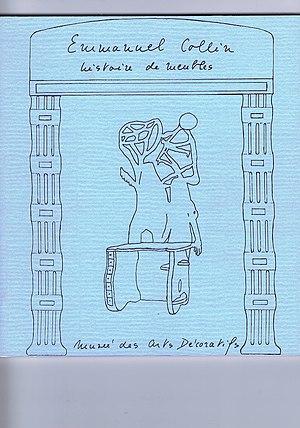
couverture du catalogue de l'exposition au Musée des Arts Décoratifs réalisée par l'artiste et le musée, le catalogue étant épuisé, a renoncé à tous droits sur ce catalogue.
Emmanuel Collin est un peintre, sculpteur, créateur de meubles, relieur et décorateur de théâtre français né le 6 avril 1956, fils de l'écrivain Bernard Collin.